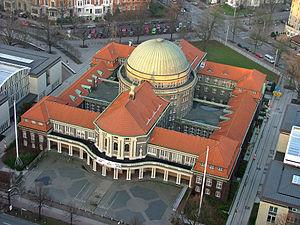
Avec plus de 40 000 étudiants, l’université de Hambourg est la plus grande université du land, le plus grand centre de recherche et d'enseignement supérieur du Nord de l'Allemagne et l'une des principales universités d'Allemagne. Depuis sa fondation en 1919, elle est située dans le quartier de Rotherbaum. L’université est organisée en six facultés, qui offrent 150 filières.